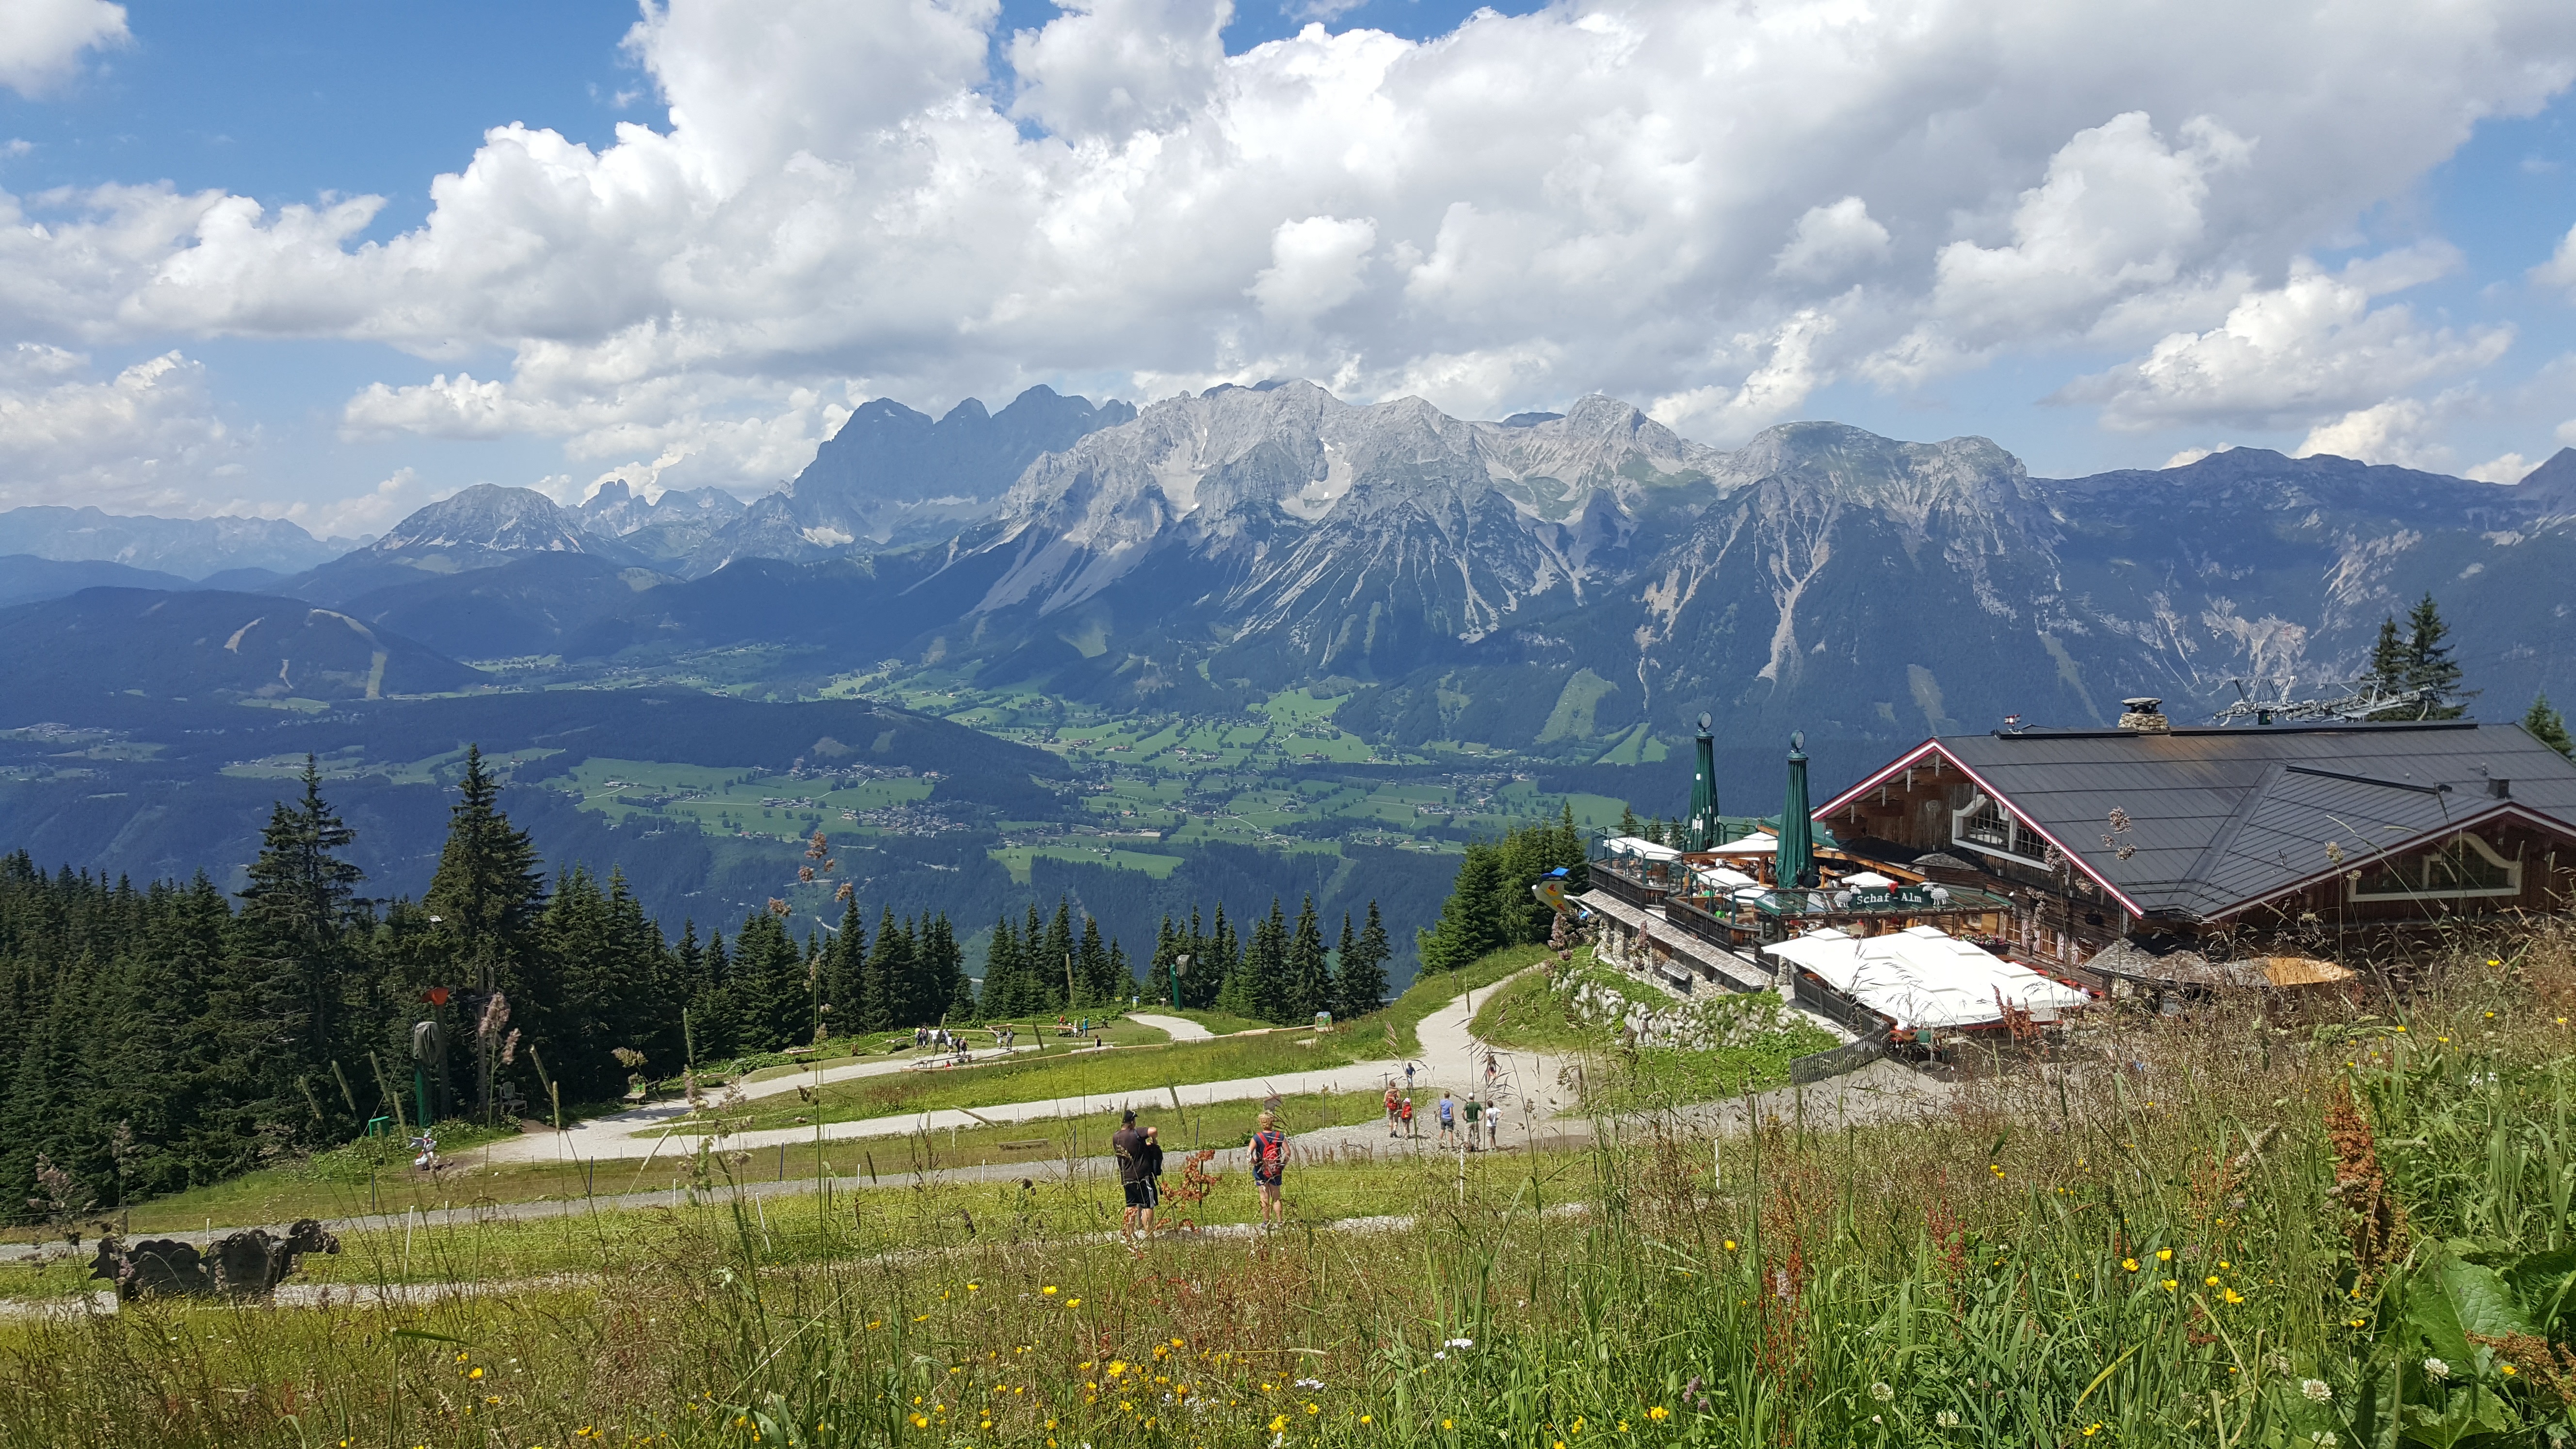
landscape, nature, mountain, meadow, hill, valley, mountain range, village, pasture, highland, ridge, mountains, alps, grassland, plateau, peaks, fell, rural area, dachstein, landform, mountain pass, geographical feature, mountainous landforms